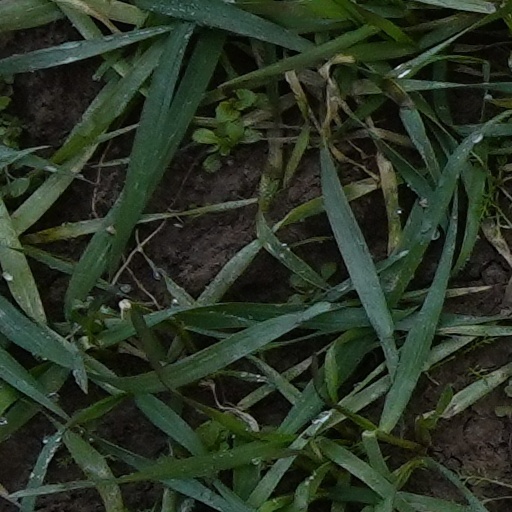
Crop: wheat